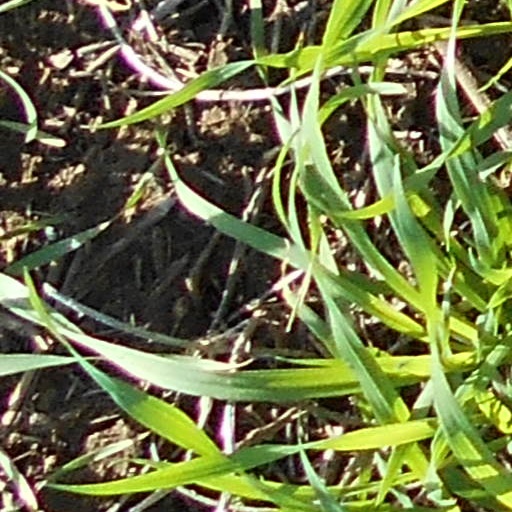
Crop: wheat